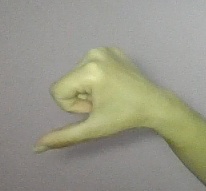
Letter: waw